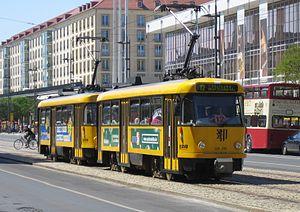
Tatra T4 est un type de matériel roulant ferroviaire de type tramway, construit par la société tchèque ČKD de 1967 à 1987. Il remplace la génération précédente de rames Tatra T3.